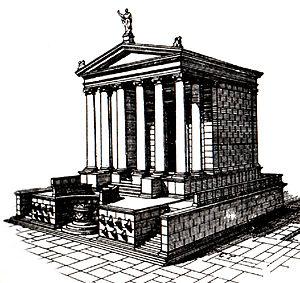
Le temple de César ou temple du Divin César est un temple romain édifié sur le Forum Romain à la fin du Iᵉʳ siècle av. J.-C., en l'honneur de Jules César.